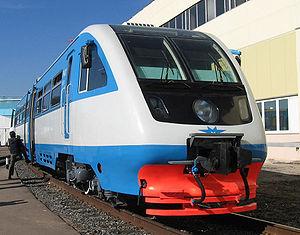
Metrowagonmash est une société d'ingénérie russe. La compagnie est basée à Mytichtchi, près de Moscou, et sa dénomination sociale depuis 1992 est Mytishchi Machine-building Factory, société indépendante depuis mai 2009. C'est une des entreprises majeures dans la fabrication de matériels ferroviaire en Russie. Elle fait partie du groupe Transmashholding.
L’oblast de Moscou également appelé Podmoskovié est un sujet de la Fédération de Russie. Sa superficie, de 44 379 km², est relativement faible par rapport aux autres sujets fédéraux, mais c'est l'une des régions les plus densément peuplées du pays et, avec une population de 7 599 756 habitants, le deuxième sujet de la Fédération le plus peuplé. Il n'y a pas de centre administratif officiel pour l’oblast de Moscou : la plupart de ses administrations siègent à Moscou et quelques autres villes de l’oblast.